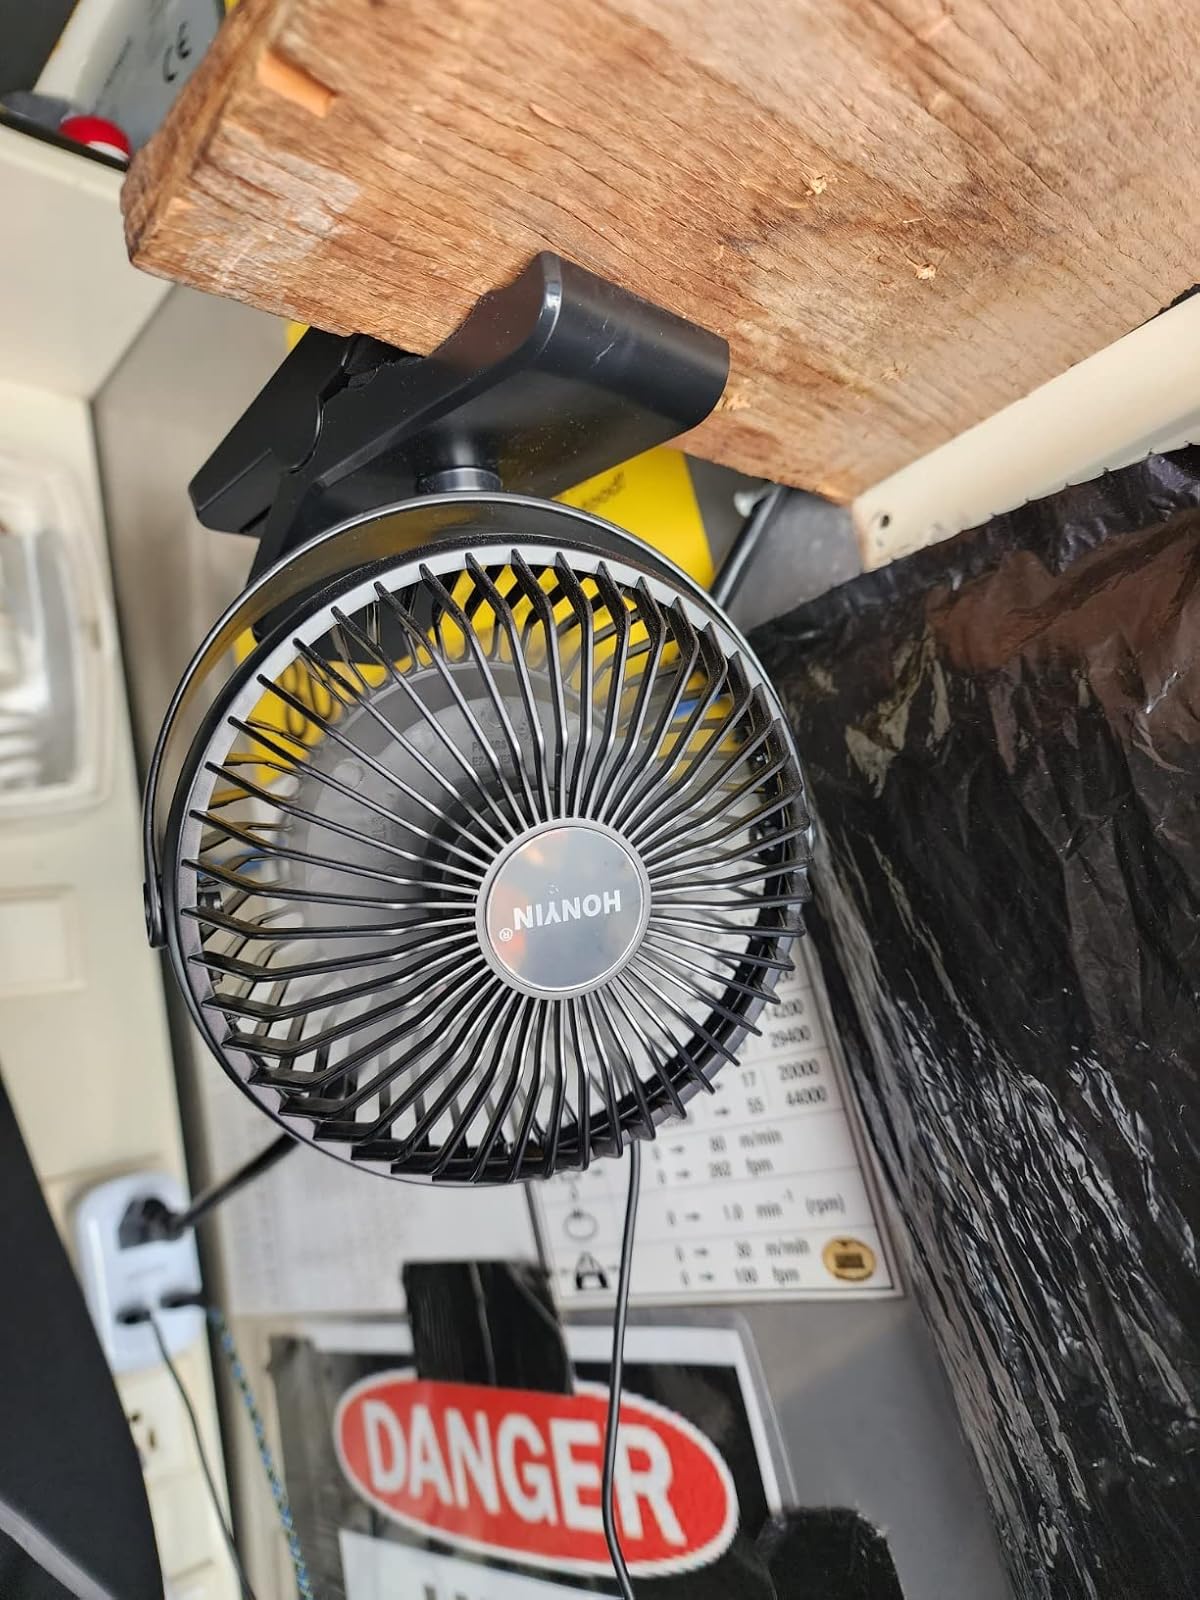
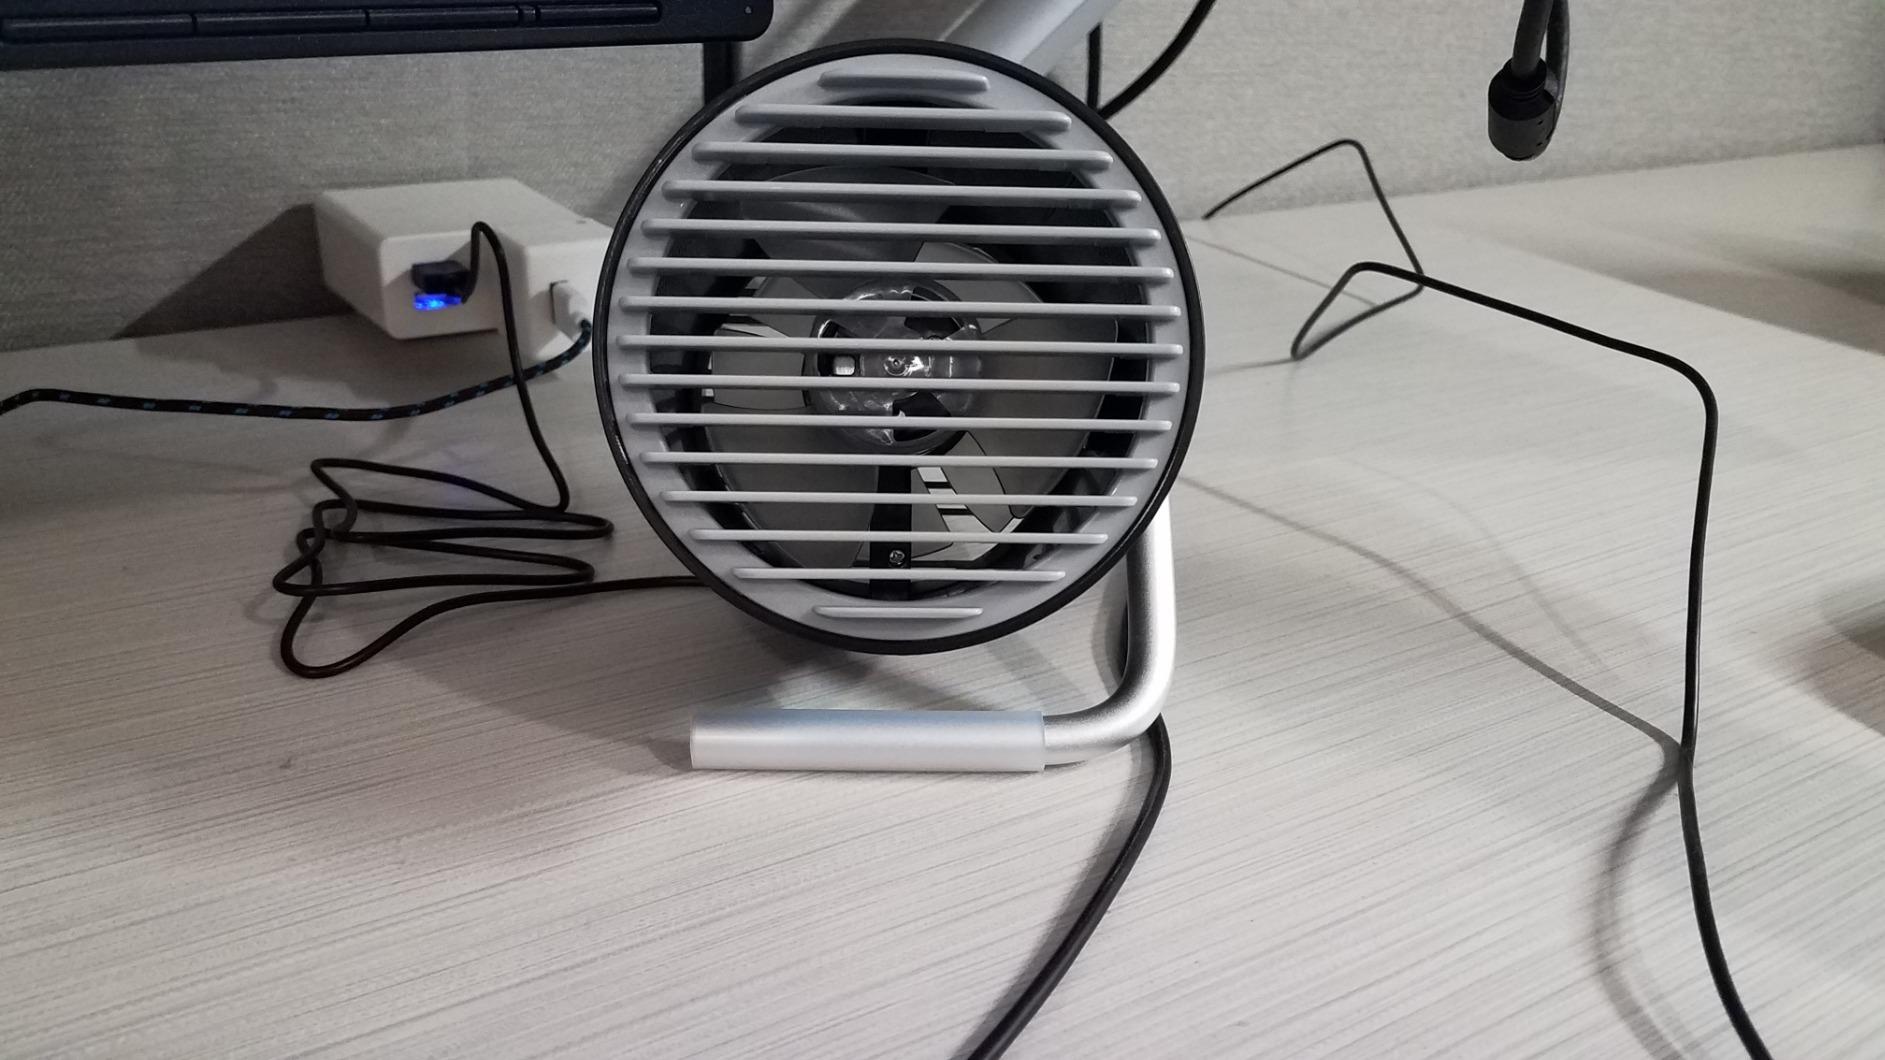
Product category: fan
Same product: no